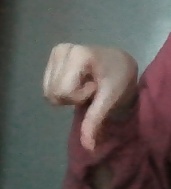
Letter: waw